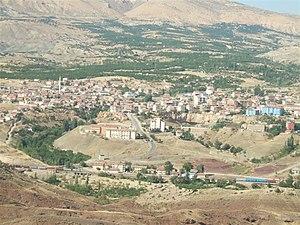
Hekimhan est une ville et un district de la province de Malatya dans la région de l'Anatolie orientale en Turquie.